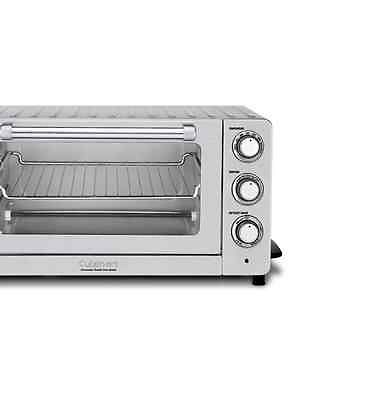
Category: toaster